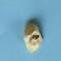
Maize quality: Bad